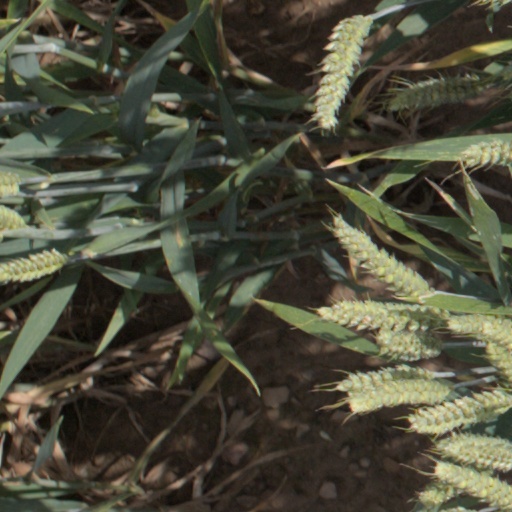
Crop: wheat